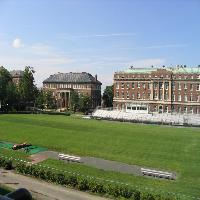
Weather: sun or clear